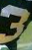
Number: 3